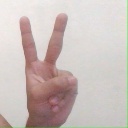
अक्षर: क